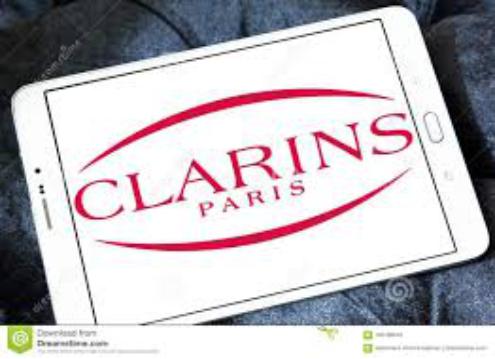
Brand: clarins
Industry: Necessities